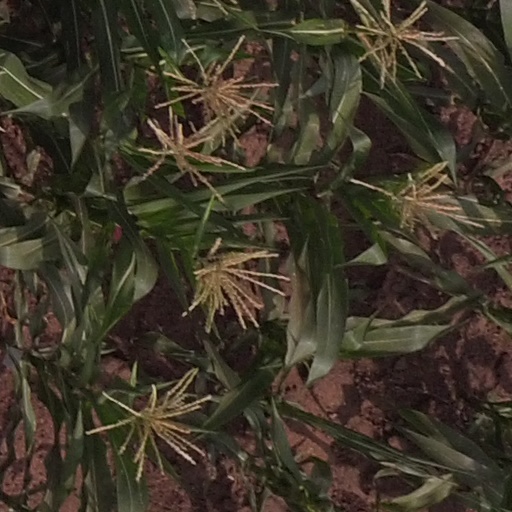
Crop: maize; corn